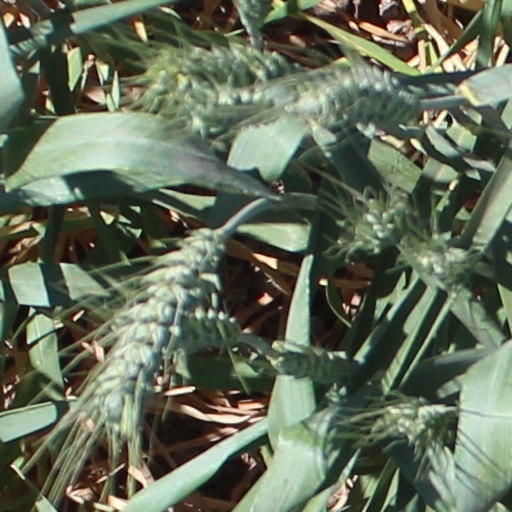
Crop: wheat